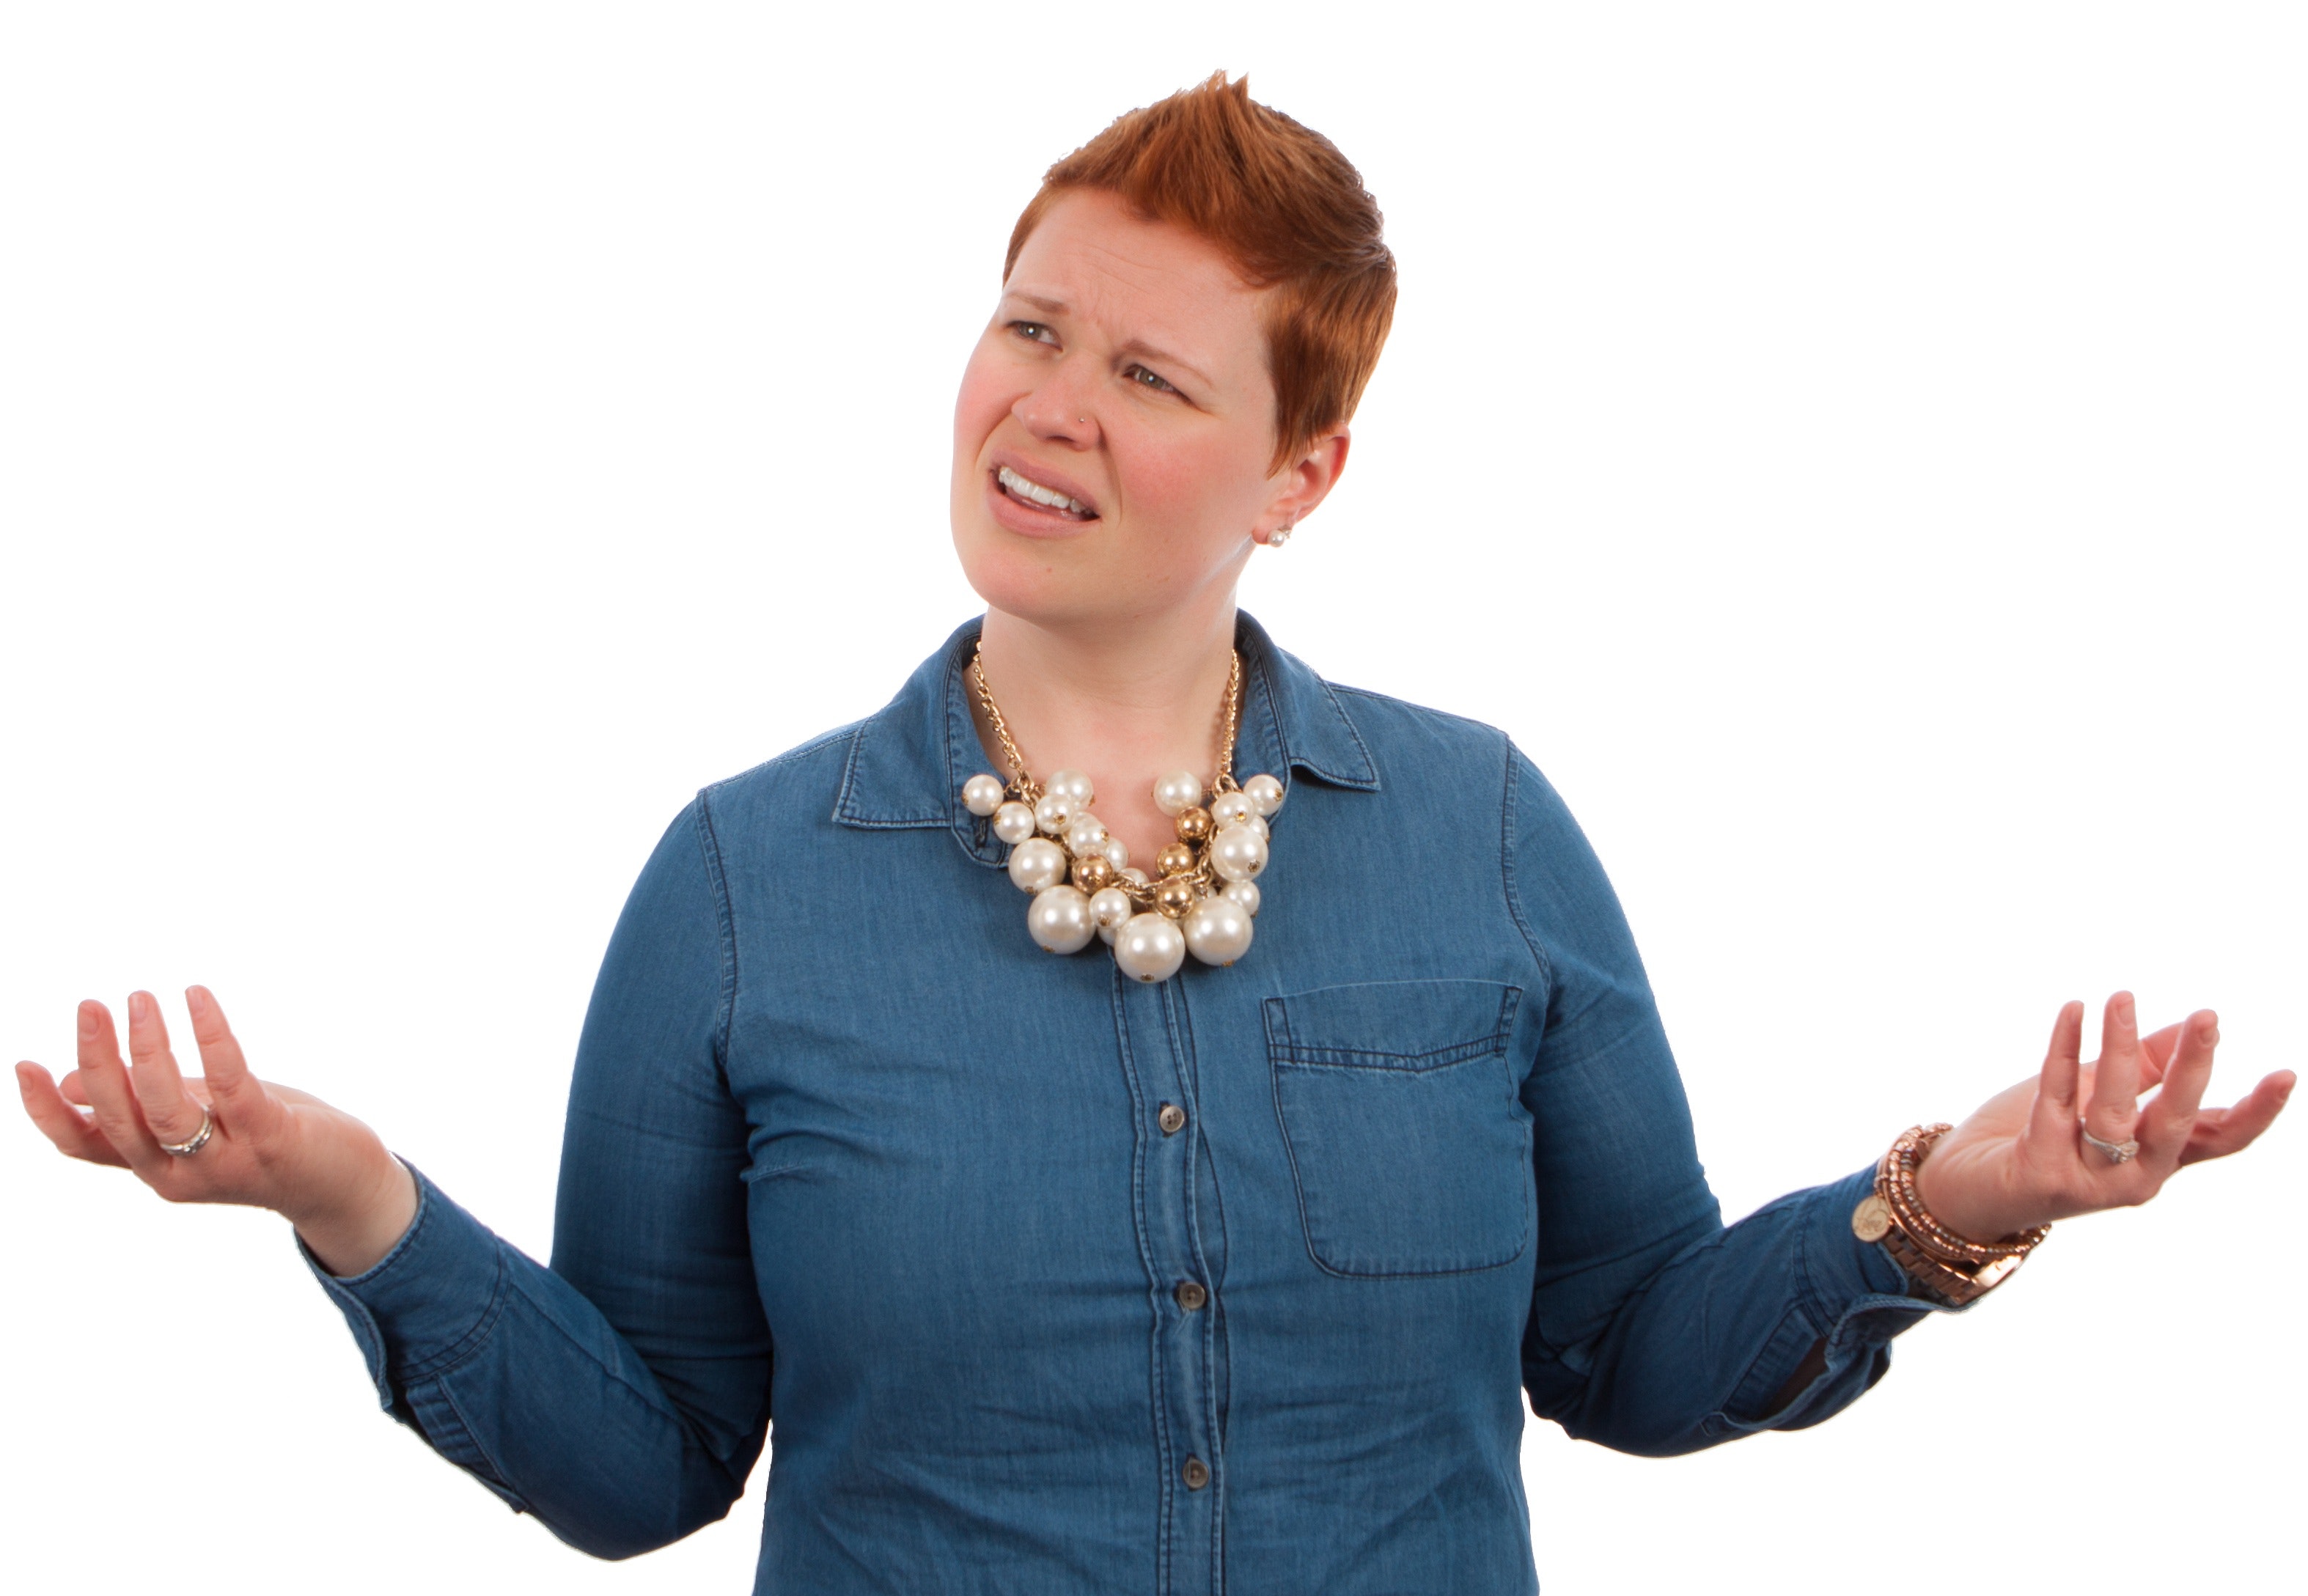
arm, gesture, finger, hand, sign language, shoulder, joint, jeans, neck, thumb, smile, denim